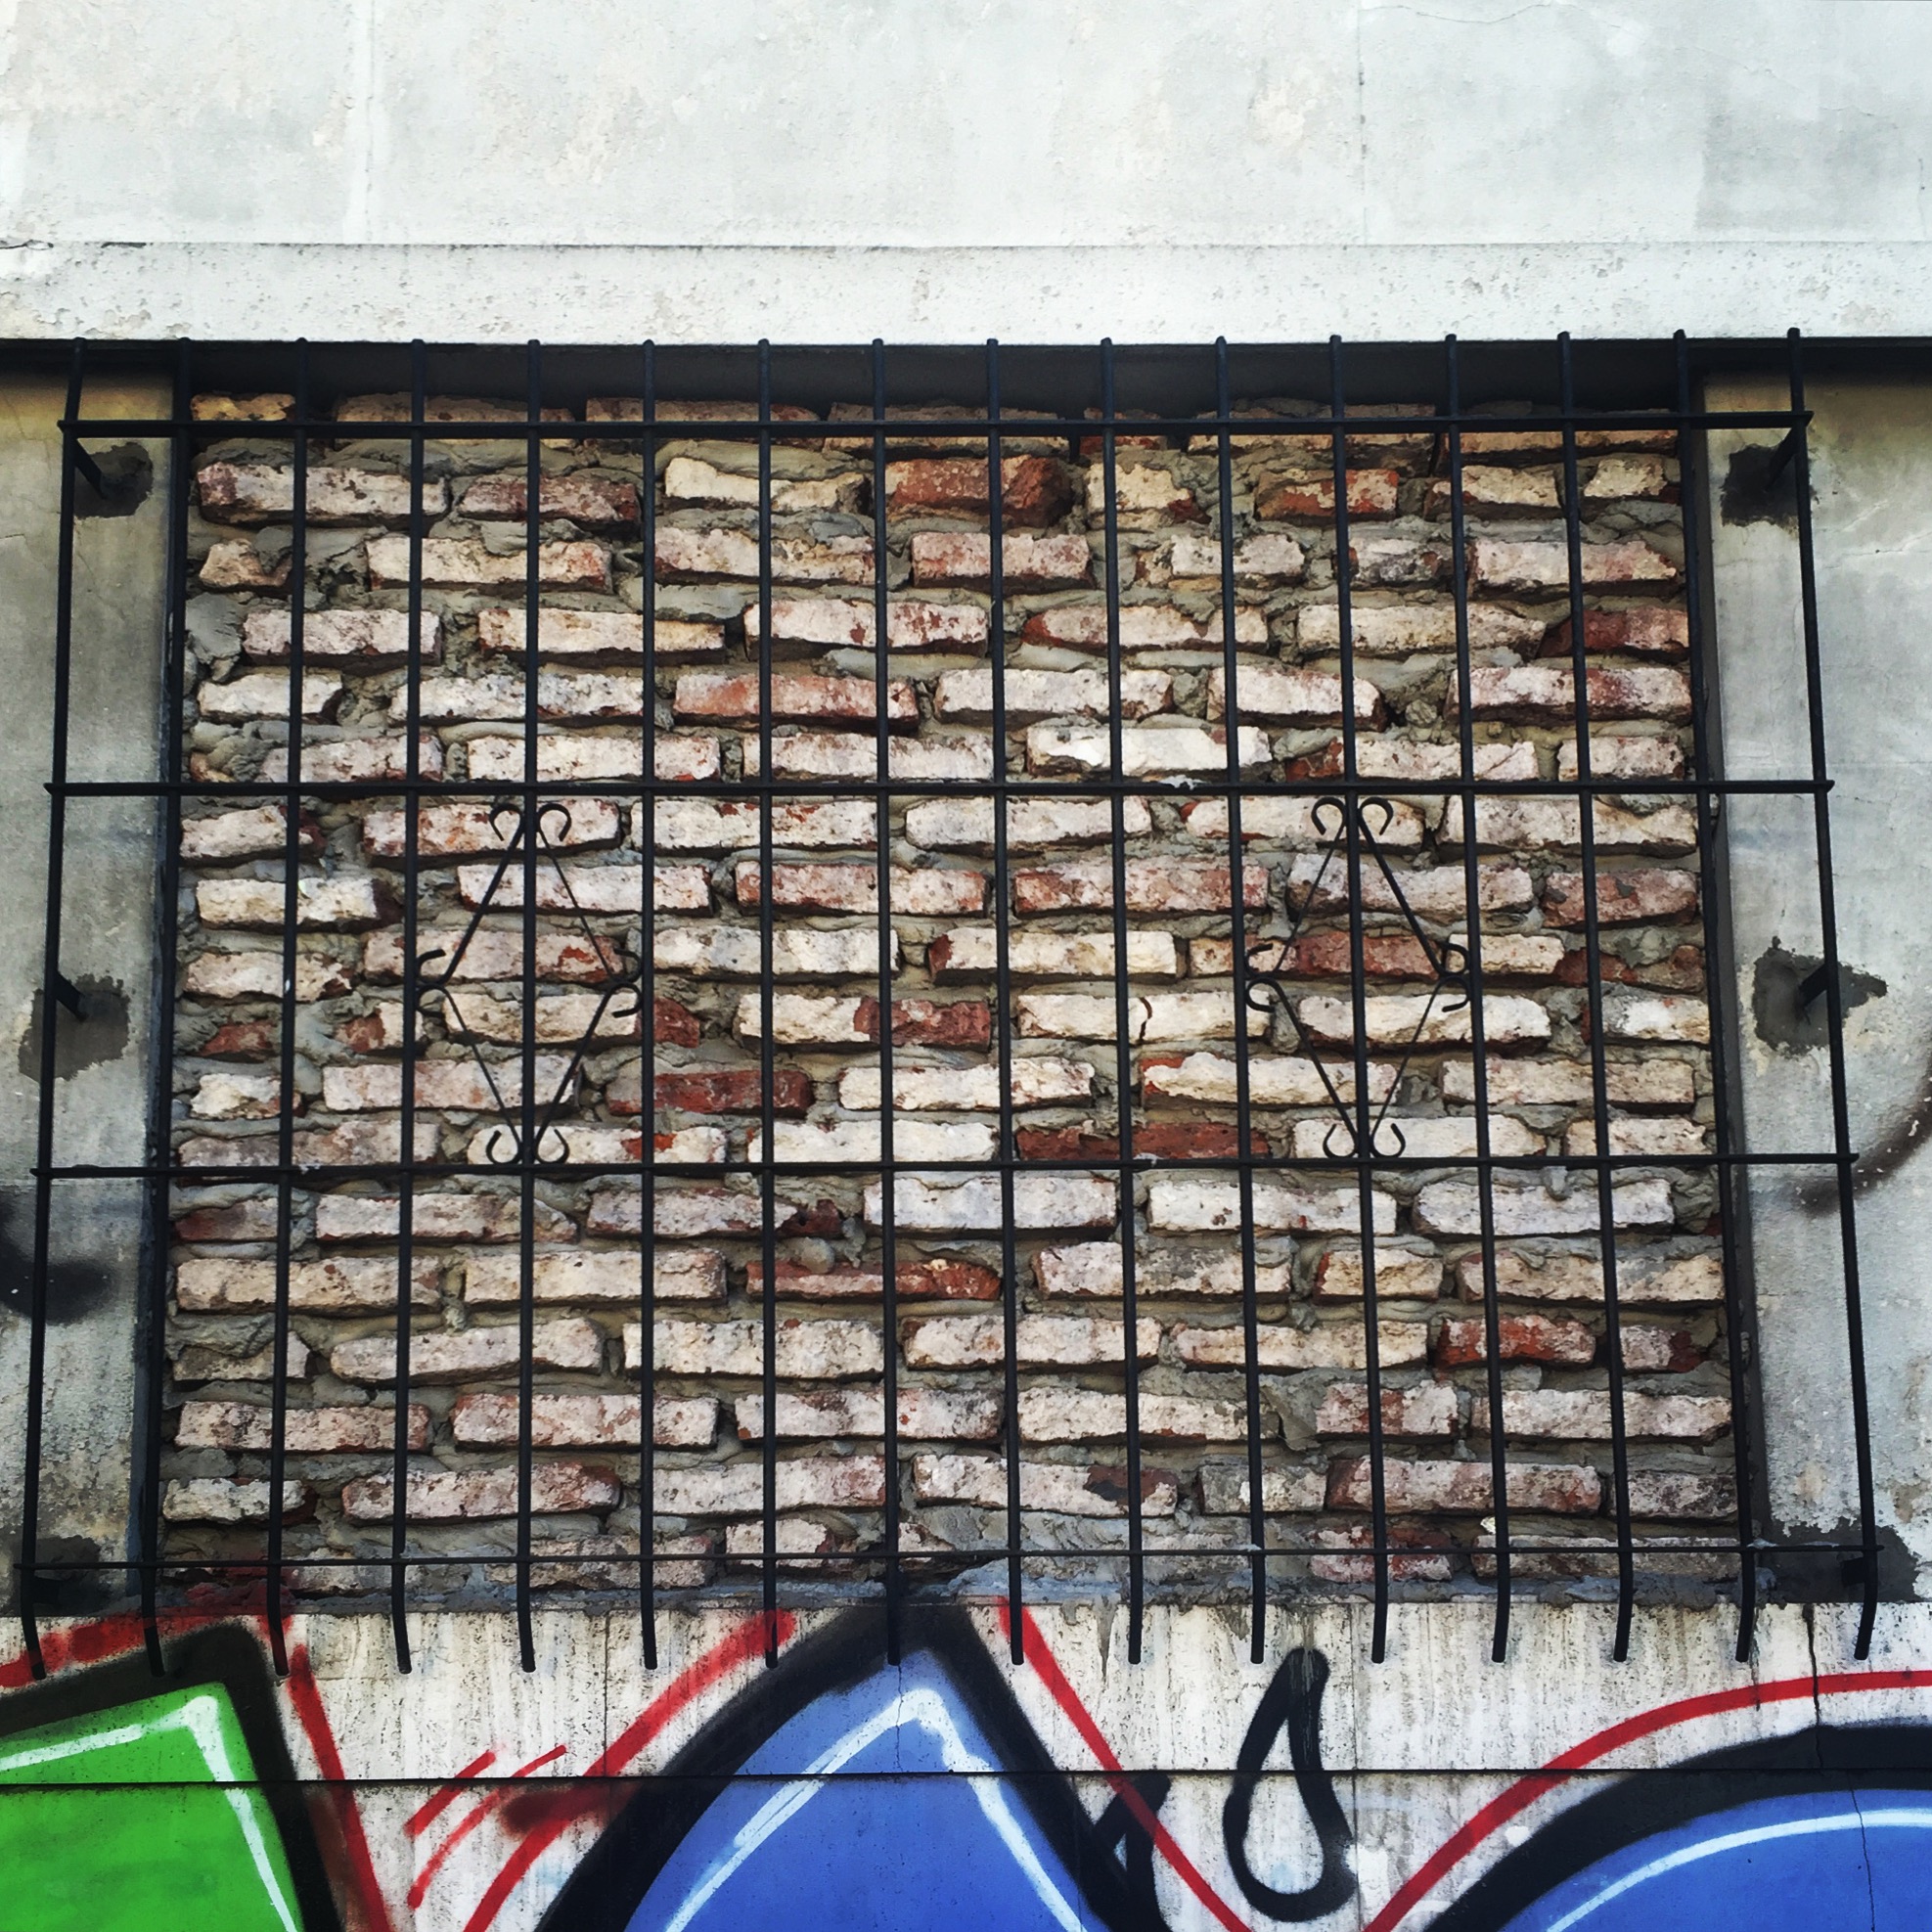
iphone, window, glass, wall, facade, brick, graffiti, street art, art, jail, iphoneography, project365, squareformat, rodrigoparedes, 160378, 160378com, www160378com, iphone6plus, 077, urban area